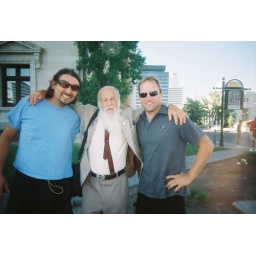
guy in middle lives in #13 in the lake in black rock